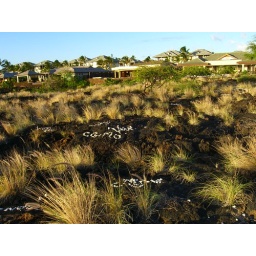
Typical landscape in the Kohala side of the island. Very dry and shrubbery-ish...a lot of lava rock (the black terrain) everywhere.